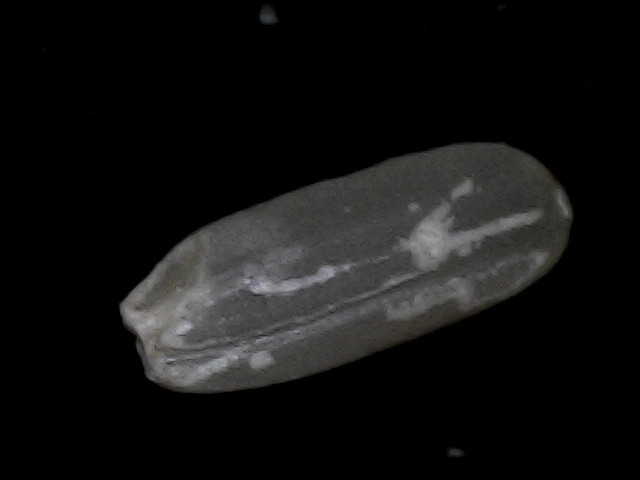
Rice variety: BD95